Starchitect

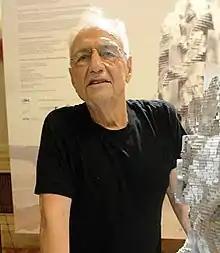
Frank Gehry, who has been described as a starchitect

Starchitect is a portmanteau used to describe architects whose celebrity and critical acclaim have transformed them into stars of the architecture world and may even have given them some degree of fame among the general public. Celebrity status is generally associated with avant-gardist novelty. Real estate developers around the world have proven eager to sign up "top talent" (i.e., starchitects) in hopes of convincing reluctant municipalities to approve large developments, of obtaining financing or of increasing the value of their buildings. A key characteristic is that the starchitecture is almost always "iconic" and highly visible within the site or context. As the status is dependent on current visibility in the media, fading media status implies that architects lose "starchitect" status—hence a list can be drawn up of former "starchitects".